Priest Lake

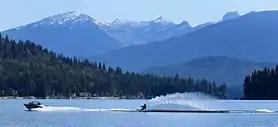

Priest Lake is a lake in Idaho, United States, in the northernmost portion of the Idaho Panhandle, northeast of Spokane, Washington. The northern end of the lake extends to within of the Canada–United States border. The primary lake, lower Priest, is long and over deep. Upper Priest is connected by a thoroughfare to lower Priest.